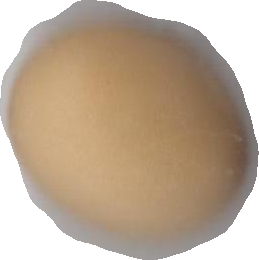
Variety: Anjasmoro